History of Fez

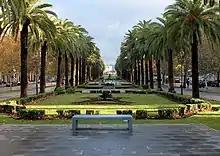
Avenue Hassan II today, formerly "Avenue de France", was established by Lyautey in 1916 as part of the "Ville Nouvelle" (New City)

In 1912 the French Protectorate was instituted over Morocco following the Treaty of Fes. One immediate consequence was the 1912 riots in Fez, a popular uprising which included deadly attacks targeting Europeans as well as native Jewish inhabitants in the Mellah, followed by an even deadlier repression. Fez and its Dar al-Makhzen ceased to be the center of power in Morocco as the first French resident general, Hubert Lyautey, decided to move the administrative capital of the Protectorate to Rabat in 1912–1913, which has remained the capital ever since.